Josh Duhamel

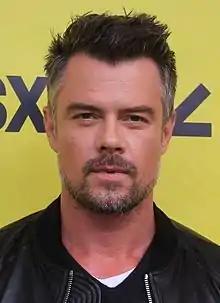
Duhamel in 2017

Joshua David Duhamel (born November 14, 1972) is an American actor. After various modeling work, he made his acting debut as Leo du Pres on the ABC daytime soap opera "All My Children" for which he won a Daytime Emmy Award and later starred as Danny McCoy on NBC's "Las Vegas".